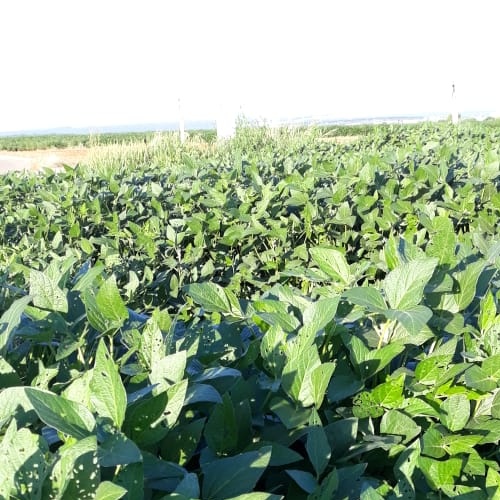
Label: Diabrotica_speciosa